Trevelyon Miscellany of 1608

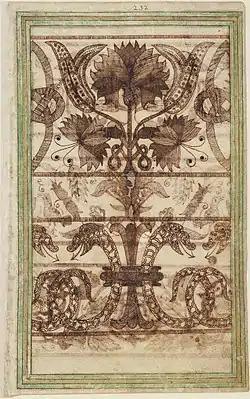
A pattern page from the Trevelyon Miscellany of 1608

The Trevelyon Miscellany of 1608, compiled by Thomas Trevelyon in London, England in 1608, is an illustrated manuscript miscellany containing handwritten notes and drawings (many hand-colored) on historical, religious, social and practical themes, adapted from a variety of sources, including the Bible and ancient and contemporary English writers. According to Dr. Heather Wolfe, Curator of Manuscripts and Archivist at the Folger Shakespeare Library, "the primary purposes of the Trevelyon miscellany ... are didactic and mnemonic. The extracts and examples from secular, allegorical, and Protestant texts are an enduring monument for improving one's moral conduct in this life and preparing for the next."